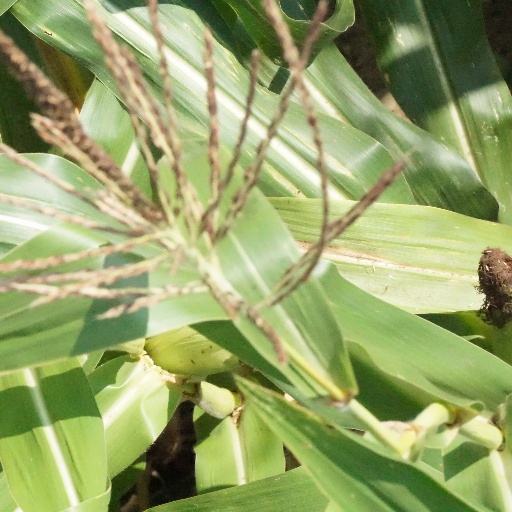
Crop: maize; corn